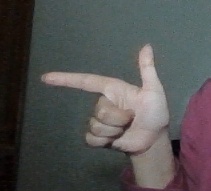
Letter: yaa